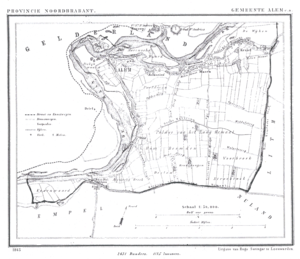
Alem, Maren en Kessel est une ancienne commune néerlandaise de la province du Brabant-Septentrional, qui a existé de 1821 à 1958.